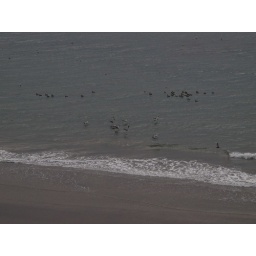
J1013063 pelicans flying low over water